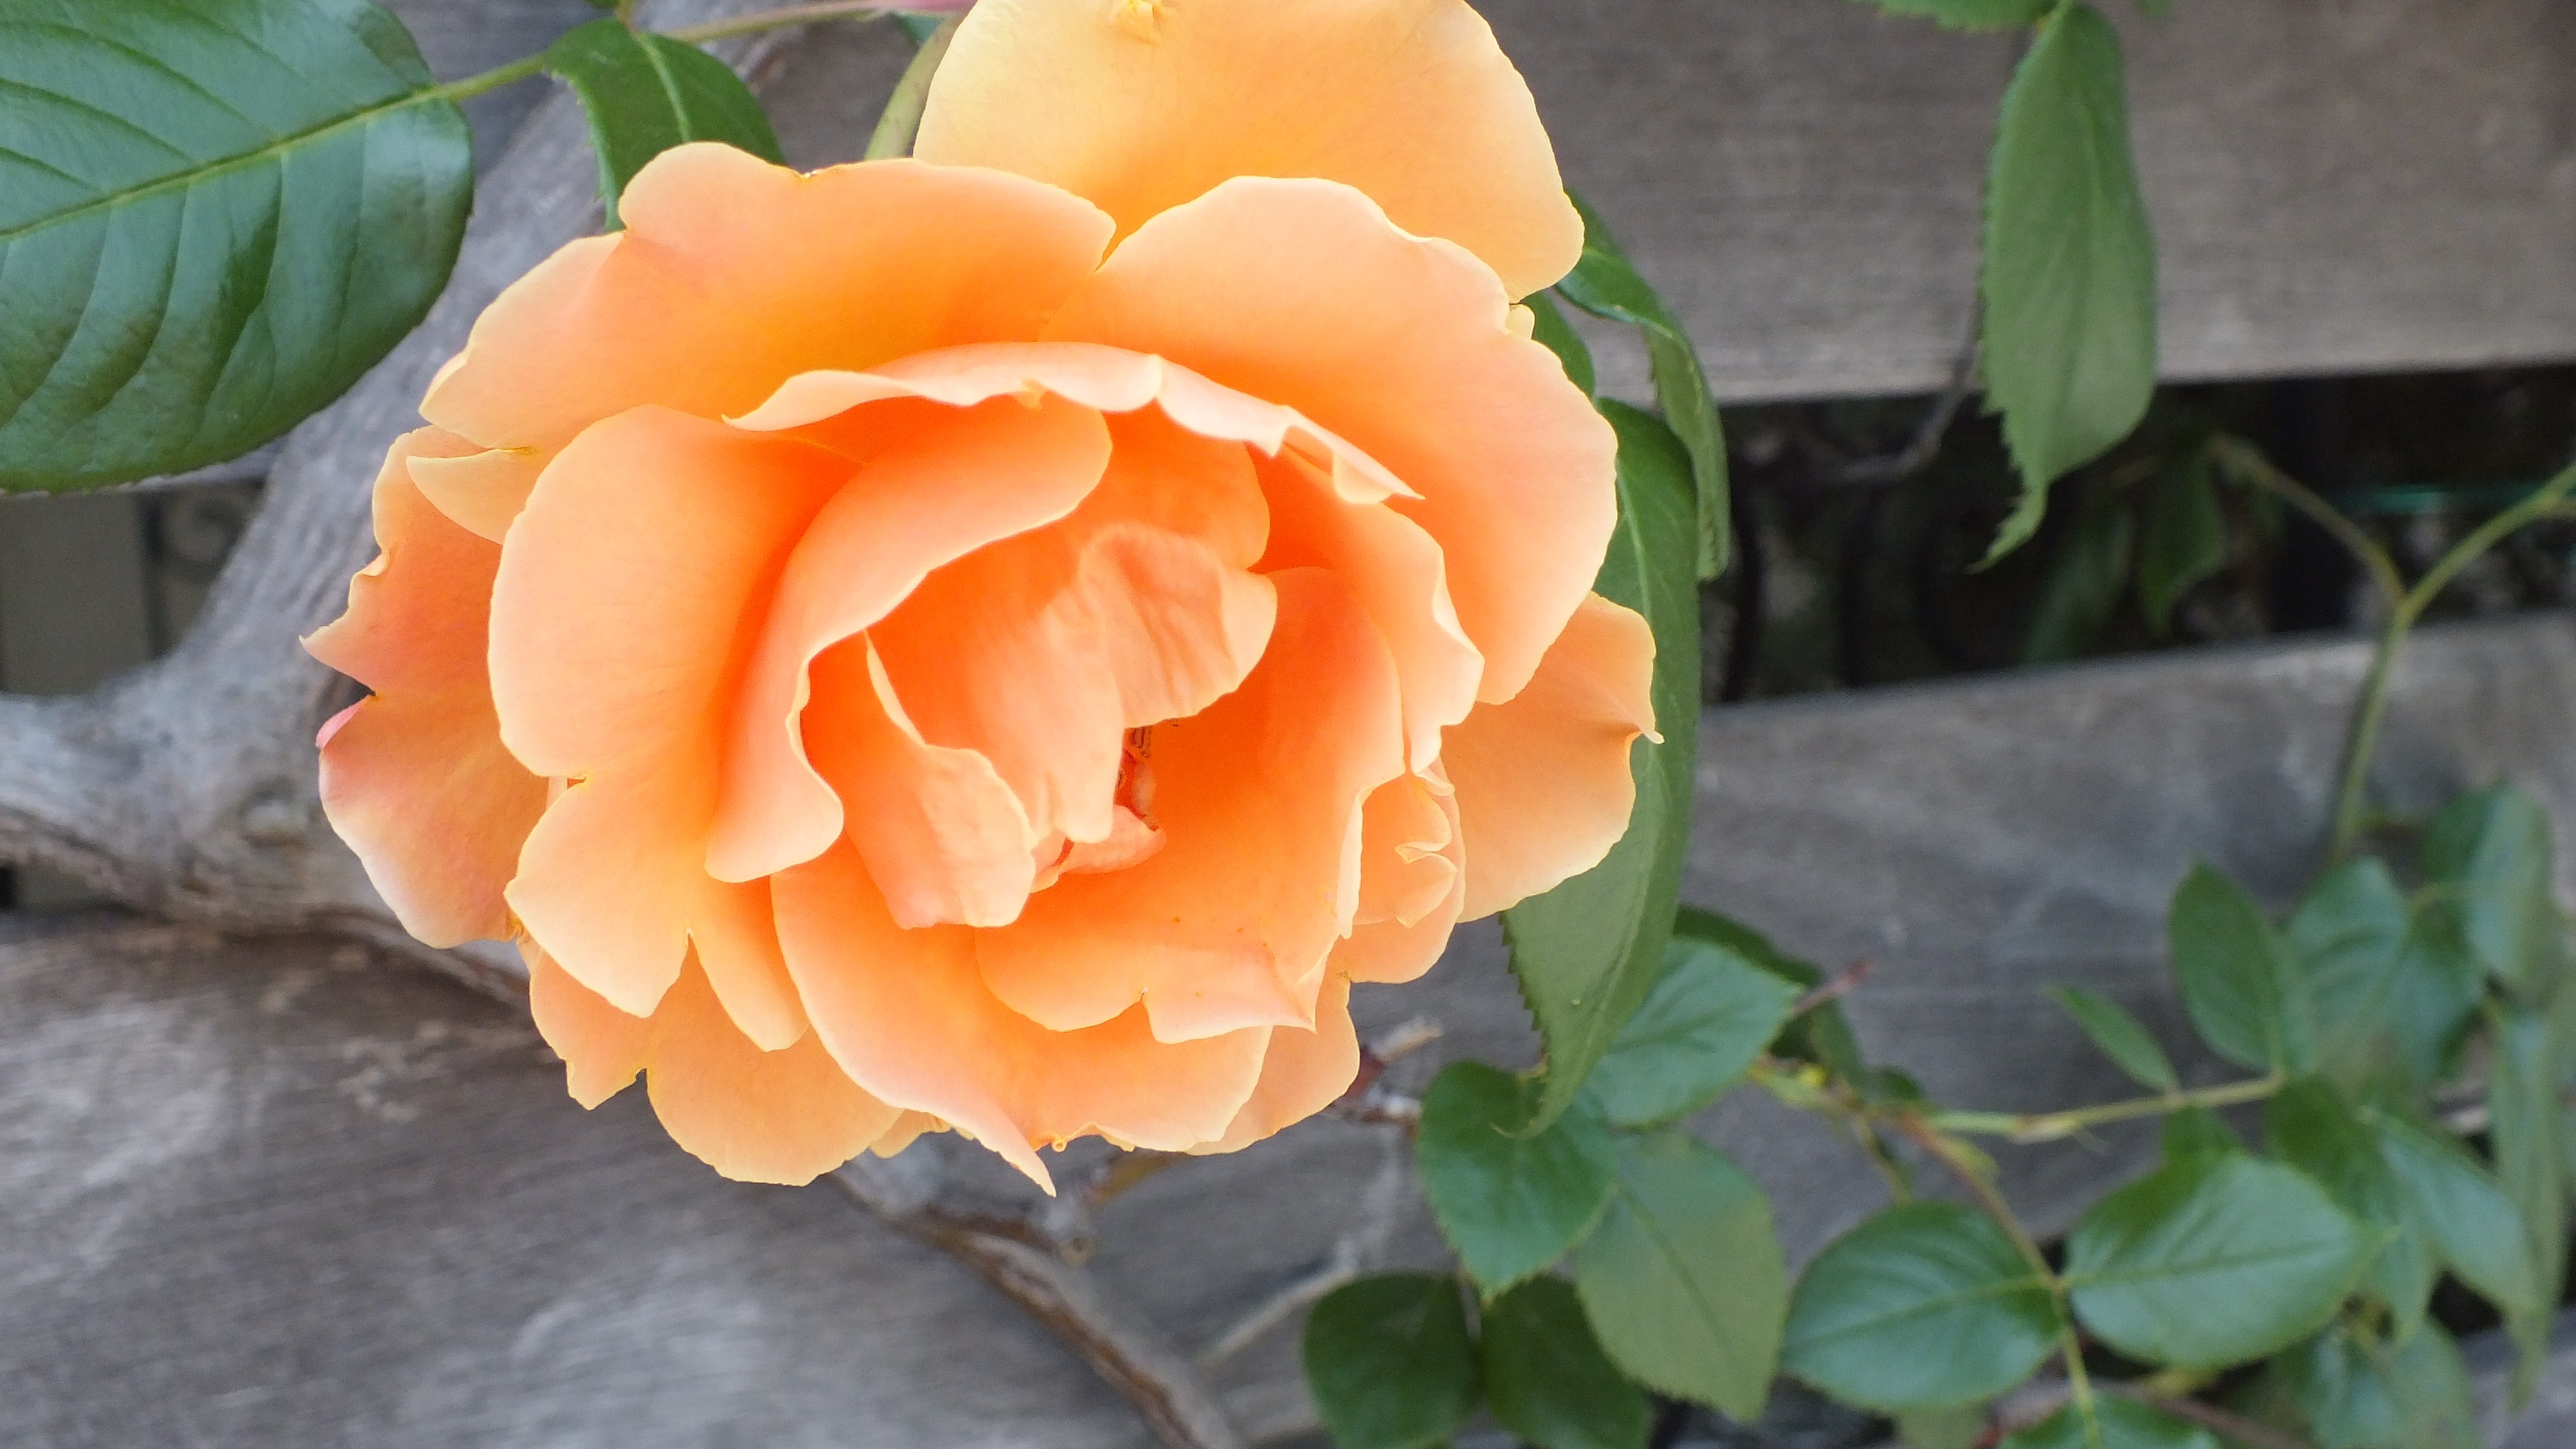
plant, flower, petal, rose, orange, spring, flora, flowers, floribunda, flowering plant, garden roses, rose family, land plant